Karwendel (train)

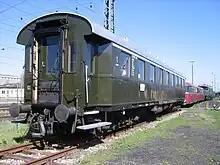
Pre-war "Karwendel-Express" car, on display at the Bavarian Railway Museum, Nördlingen

Since the opening of the Mittenwald Railway line in 1912, train service was provided to reach the tourist